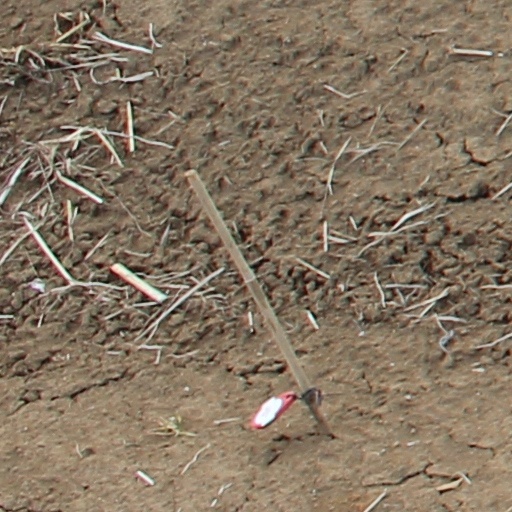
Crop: wheat